Cerovo, Grosuplje

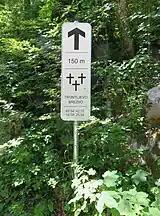
Sign for the Trontelj Shaft Mass Grave

Cerovo is the site of a mass grave associated with the Second World War. The Trontelj Shaft Mass Grave is located south of Cerovo, about 130 m southeast of Mayor Cave, also known as Tabor Cave. It contains the remains of unidentified victims.